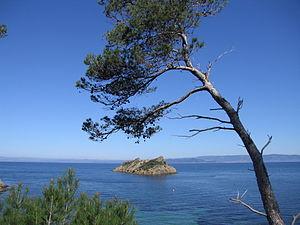
L'île de Port-Cros est une des trois îles d'Hyères, archipel côtier de la mer Méditerranée, dans le département du Var et la région Provence-Alpes-Côte d'Azur. Elle se situe à 1,1 km à l'ouest de l'île du Levant et à 8,3 km au sud du cap Bénat, une pointe rocheuse du littoral de Bormes-les-Mimosas. L'île fait partie de la commune d'Hyères. Longue de 4,2 km sur 2,4 km dans sa plus grande largeur, son point le plus élevé est à 199 mètres d'altitude, point culminant de l'archipel. La présence de sources expliquent la richesse de sa végétation.